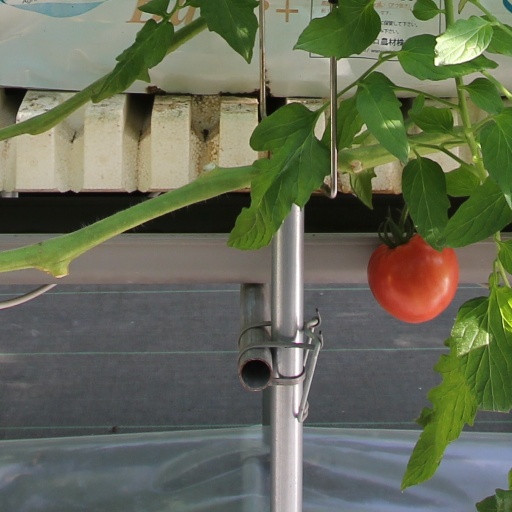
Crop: tomato